Barges of the Wey Navigation

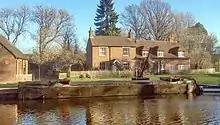
Wey barge "Perseverance IV" moored at Dapdune Wharf

The Wey barge was based on the earlier West Country barge designs and the first barges built specifically for use on the Wey were probably built at Honeystreet Wharf, near Devizes. The earliest that this could be was 1810 as the Kennet and Avon Canal was opened through to the Thames that year.